Stirling Terrace, Albany

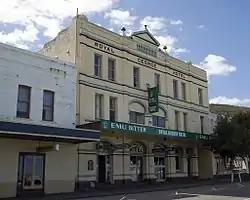
Royal George Hotel in 2006

During the 1870s and 1880s much of the frontage along Stirling Terrace to the east of York Street was filled. John Moir built a store, the Argyll buildings were erected, and a branch of the National Bank (known as Vancouver House) was constructed in 1881. Alexander Moir established Glasgow House and Edinburgh House in 1882, the Union Bank of Australia building (known as Albany House) was built in 1884, followed by the Royal George Hotel in 1885 and then the White Star Hotel. The Commercial Bank building, later a branch of the Western Australian Bank, was built in 1891.